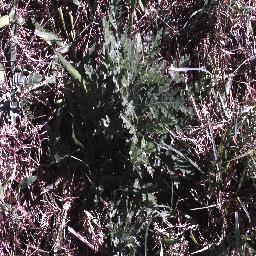
Label: parthenium